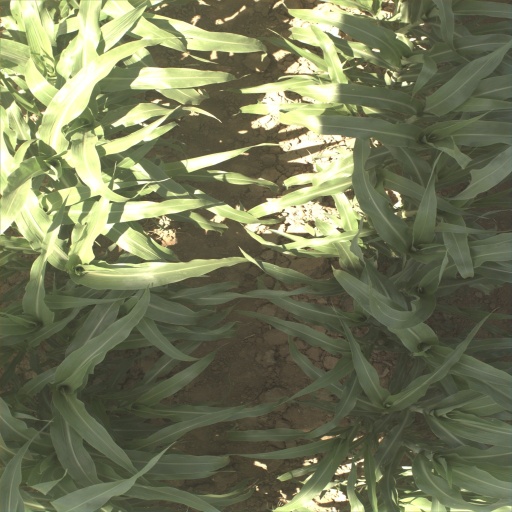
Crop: sorghum